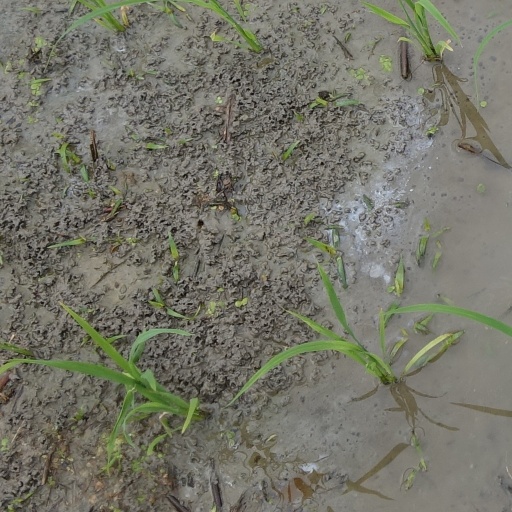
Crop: rice